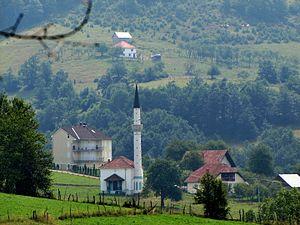
Župa est un village de Serbie situé dans la municipalité de Tutin, district de Raška. Au recensement de 2011, il comptait 657 habitants.